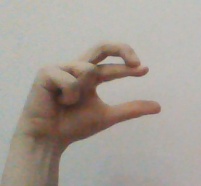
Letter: thal